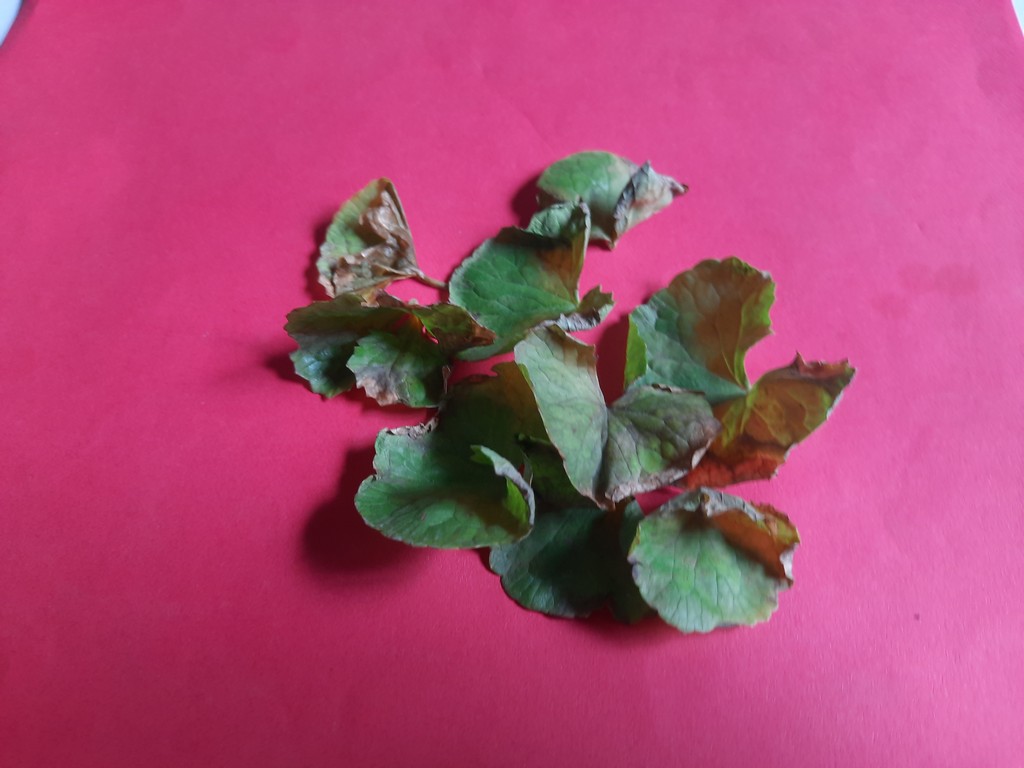
Label: Unhealthy